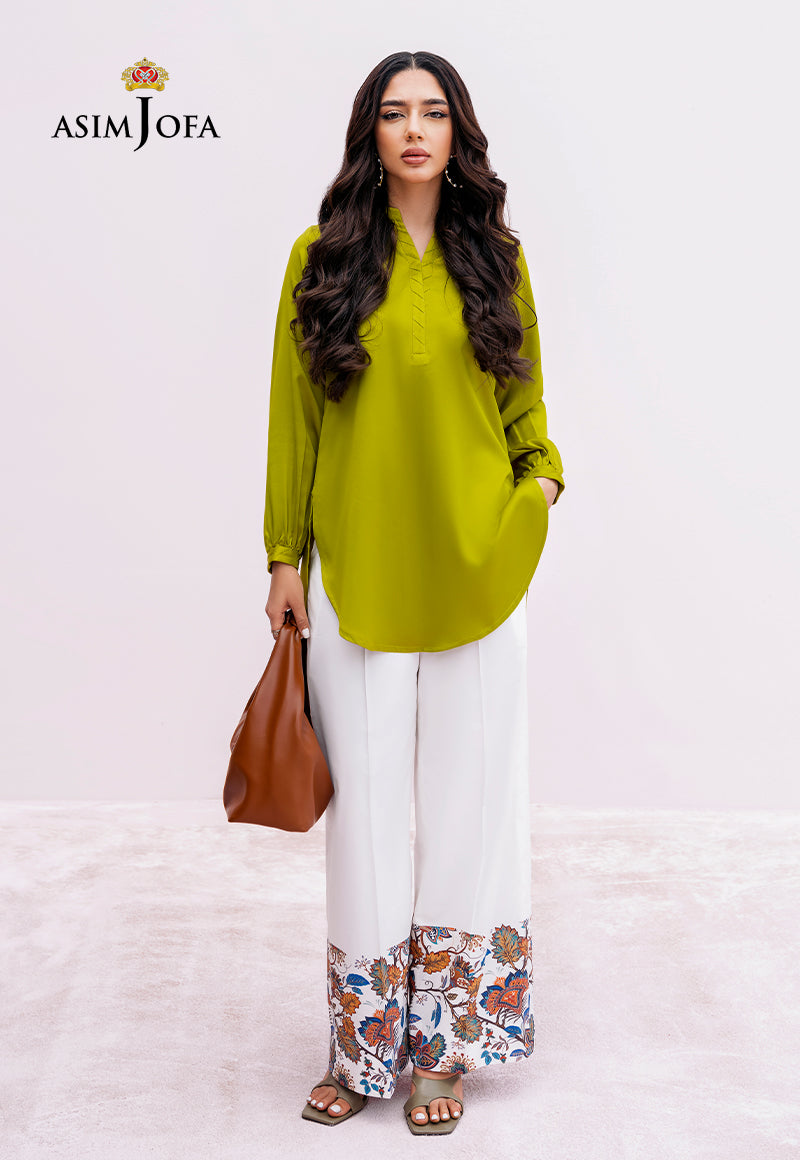
green multi floral print tunic top